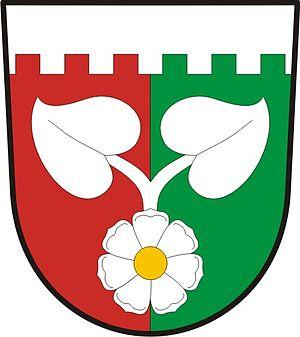
Hradec est une commune du district de Havlíčkův Brod, dans la région de Vysočina, en République tchèque. Sa population s'élevait à 243 habitants en 2019.